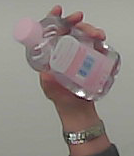
Product: johnson_baby